Fontenay-sur-Loing

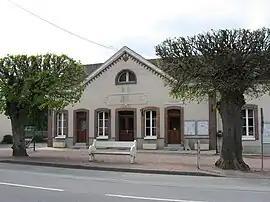
The town hall in Fontenay-sur-Loing

Fontenay-sur-Loing (literally "Fontenay on Loing") is a commune in the Loiret department in north-central France. Ferrières–Fontenay station has rail connections to Montargis, Melun and Paris.